Singhasari

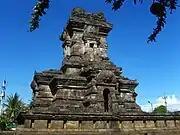
Singhasari temple built as a mortuary temple to honour Kertanegara, the last king of Singhasari.

In 1292, Regent Jayakatwang, a vassal king from the Kingdom of Daha (also known as Kediri or Gelang-gelang), prepared his army to conquer Singhasari and kill its king if possible, assisted by Arya Viraraja, a regent from Sumenep on the island of Madura.